Bugatti Type 55

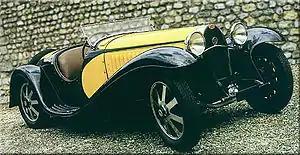
Bugatti Type 55 wearing 2 seat roadster bodywork designed by Jean Bugatti

The Bugatti Type 55 is a sports car produced by Bugatti from 1932 to 1935. It is a road-going version of the Type 51 Grand Prix car.